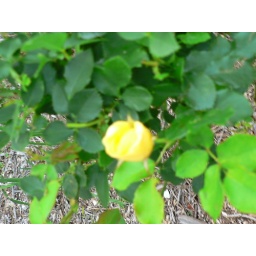
The yellow rose bud in the wind